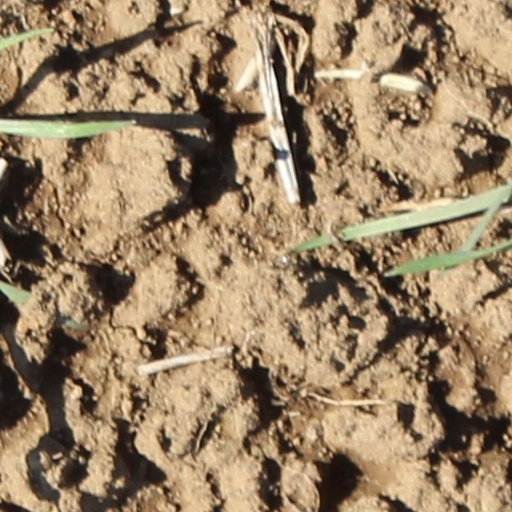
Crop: wheat